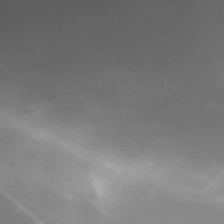
Cloud type: Nimbostratus